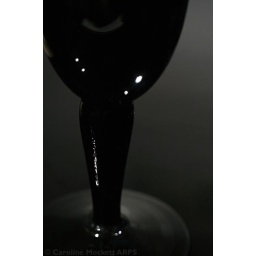
My black champagne flute against shiny black card. Pretty hard to get the focus right on this one! Ref: D348-40